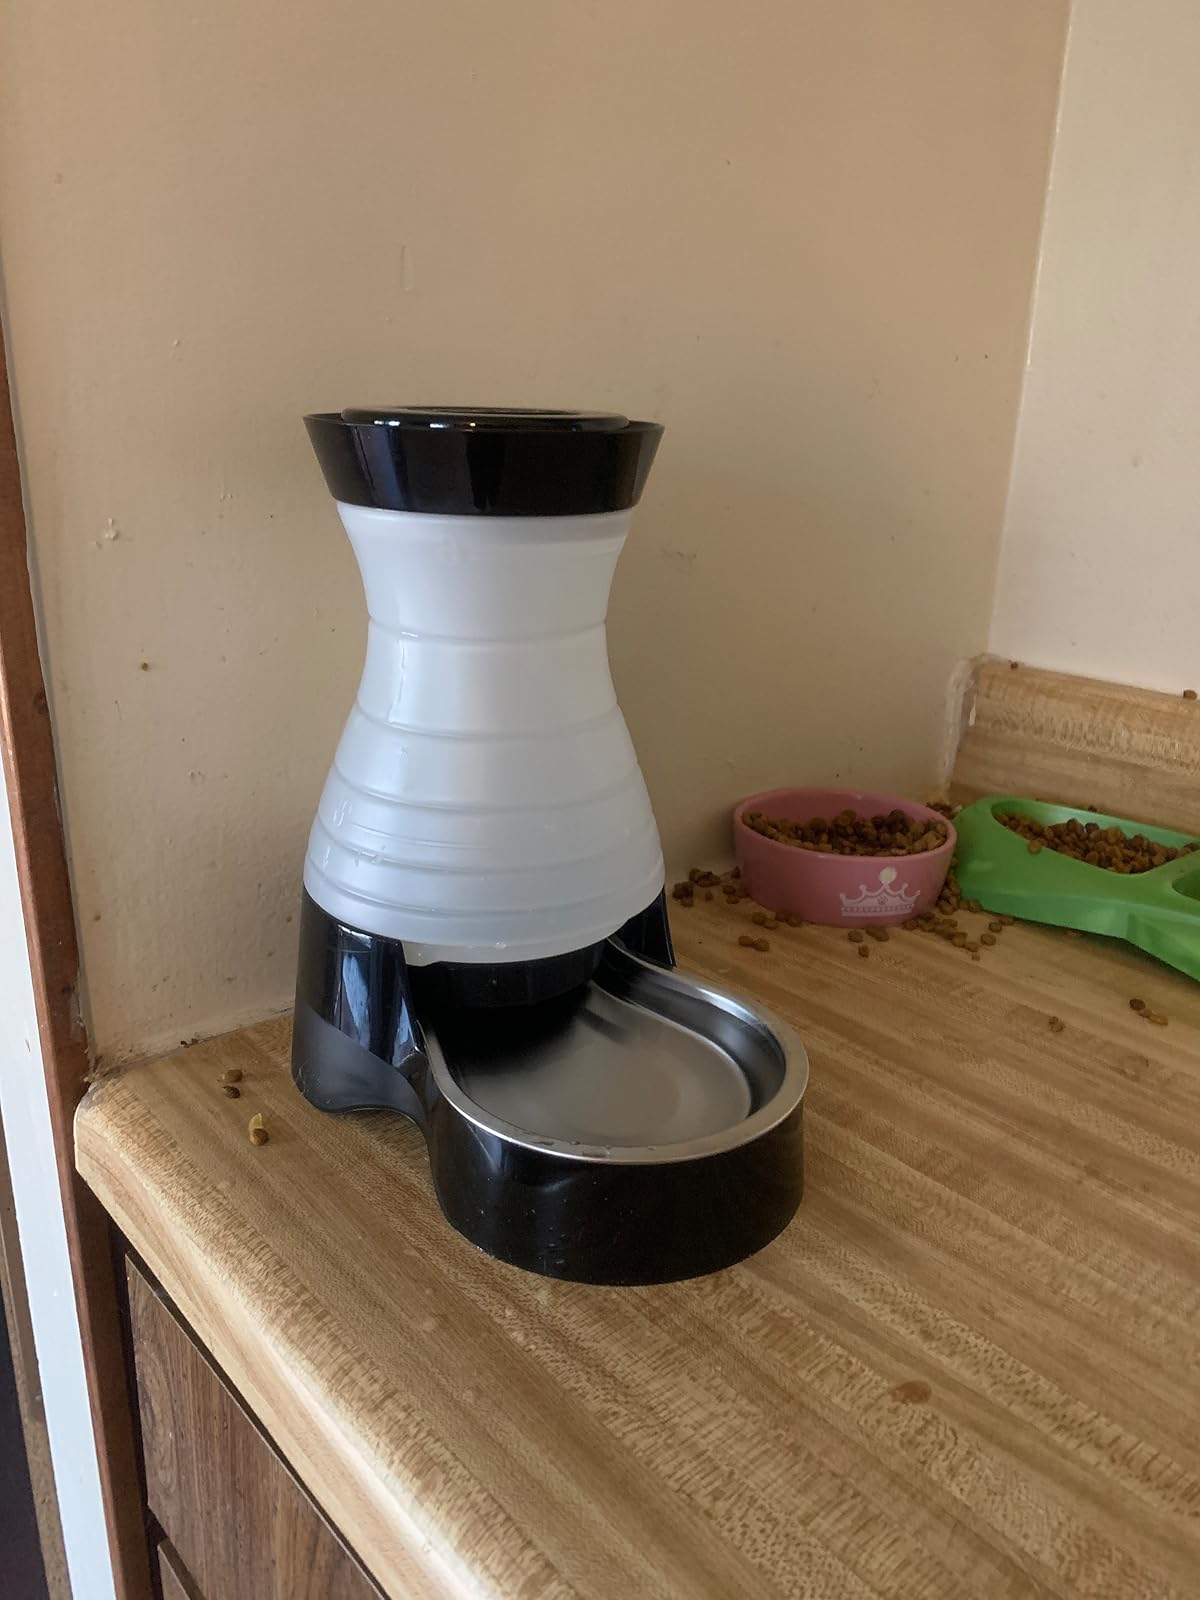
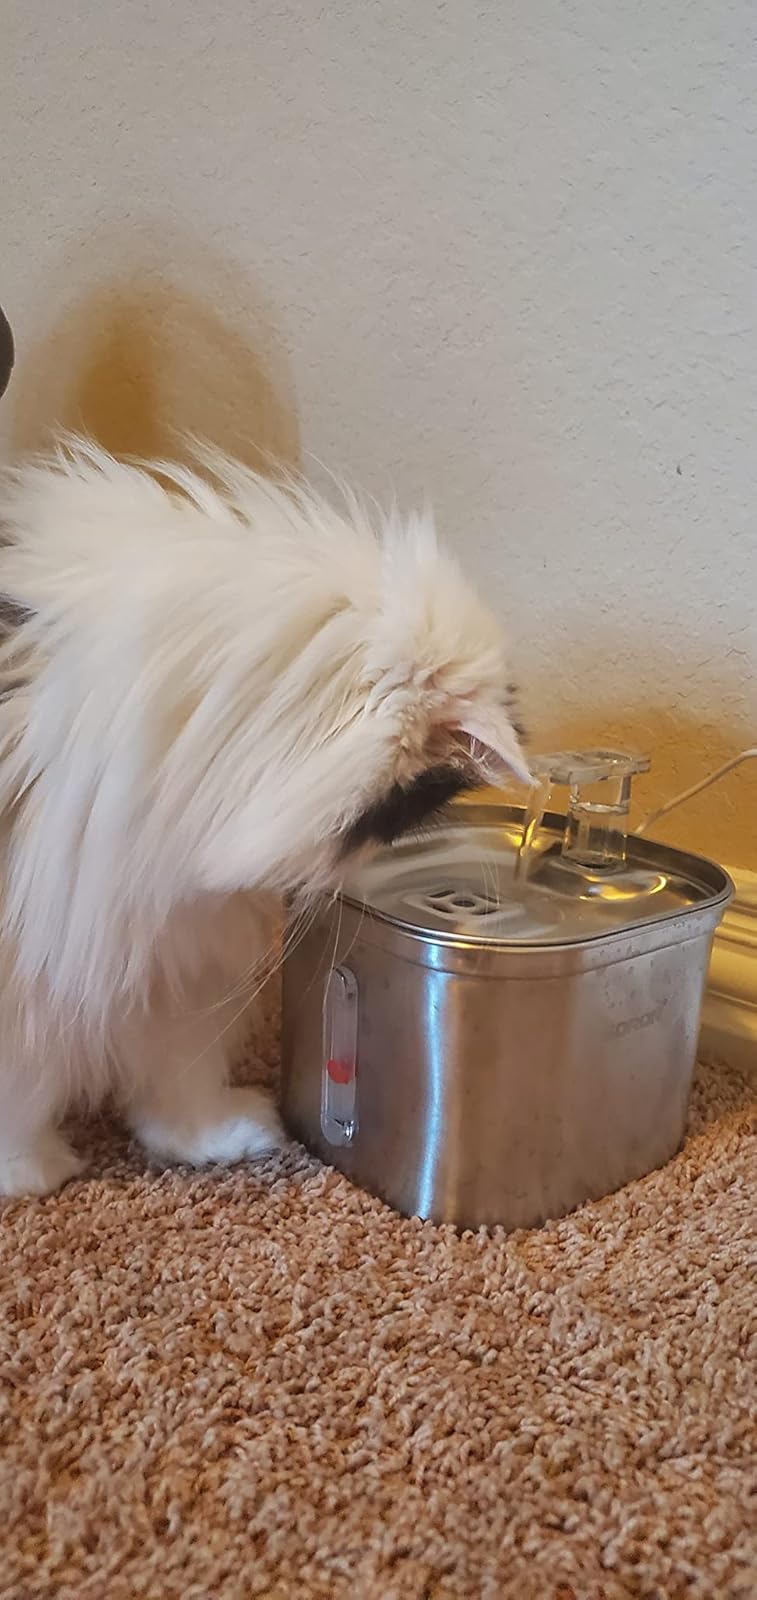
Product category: items_bowl
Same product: no